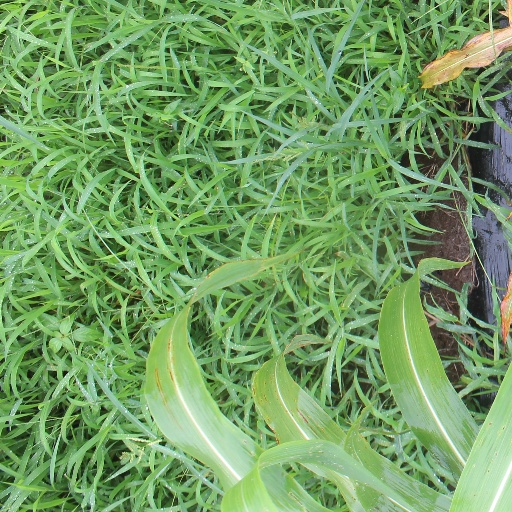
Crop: sorghum